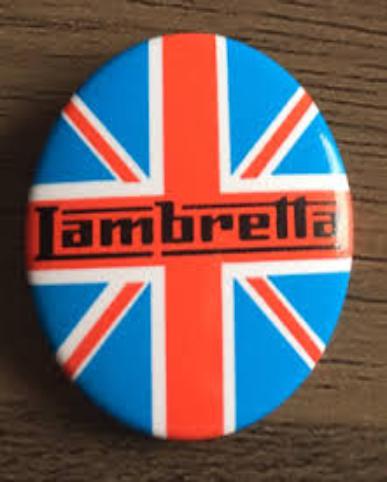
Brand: lambretta
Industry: Transportation